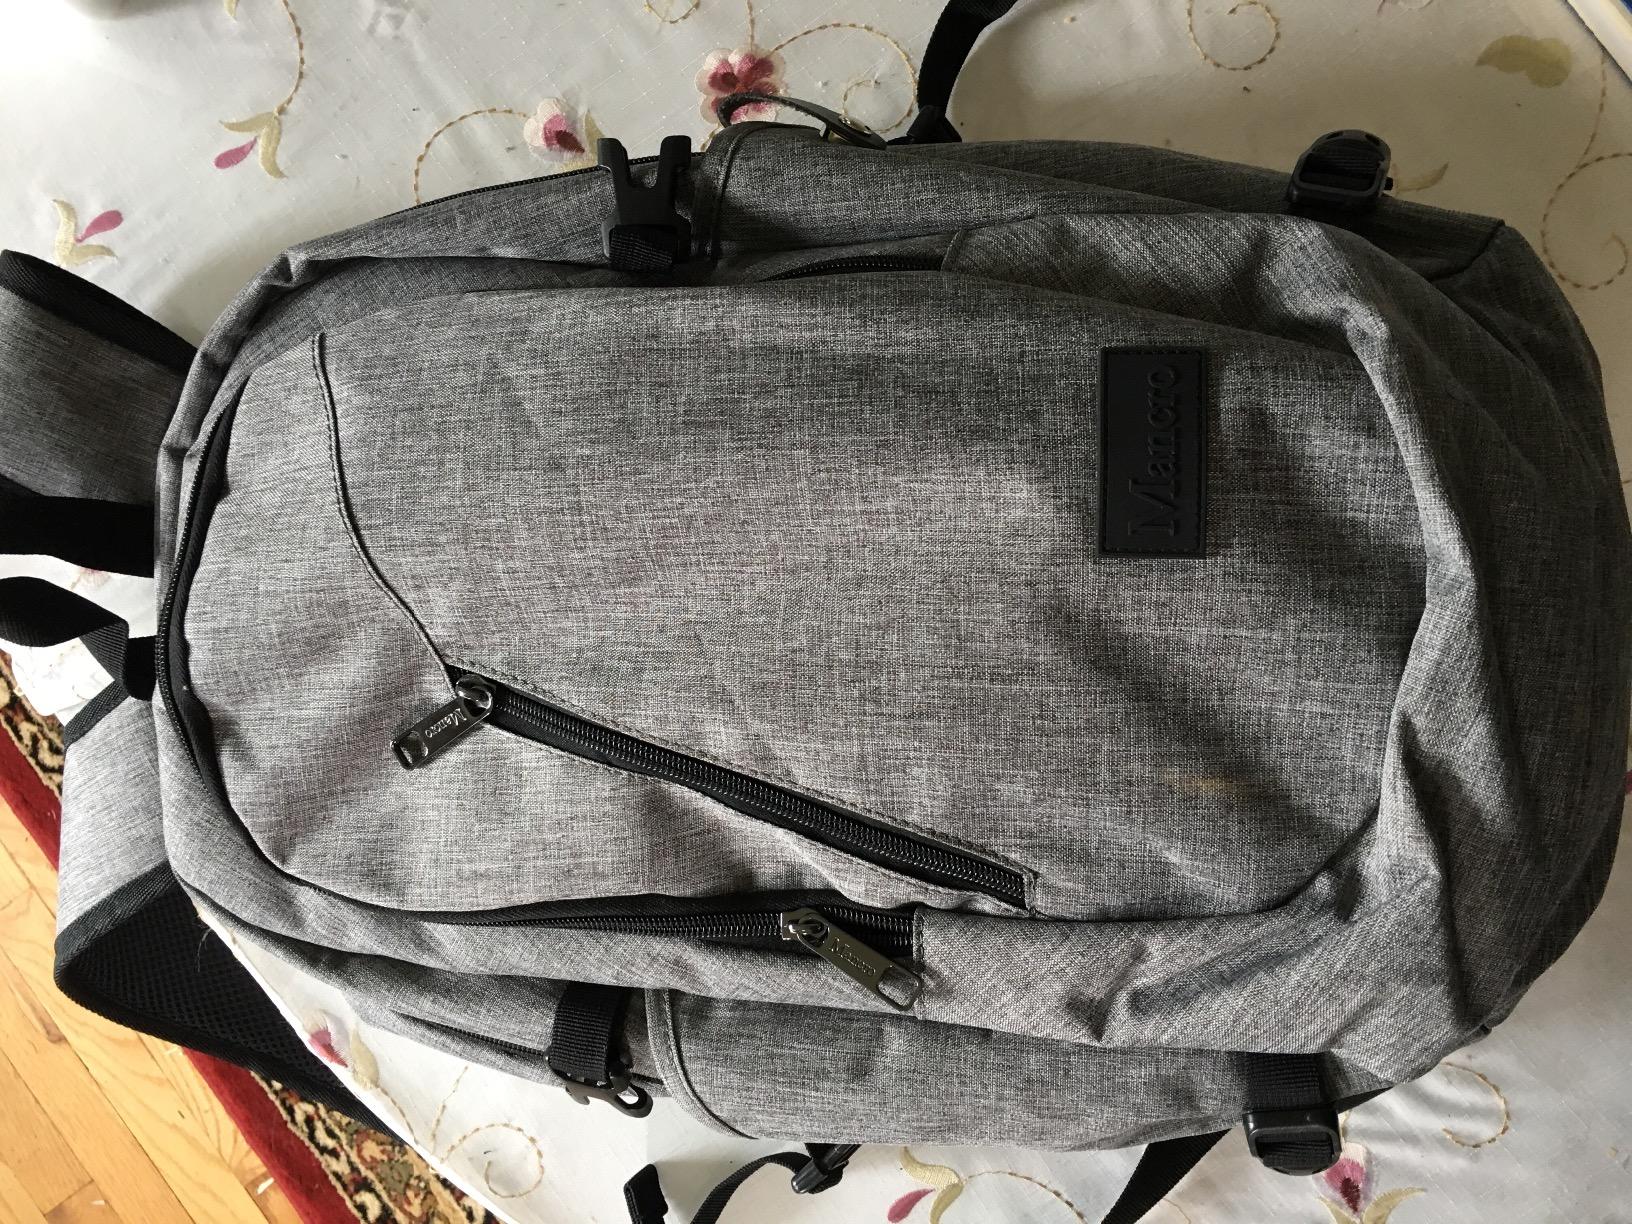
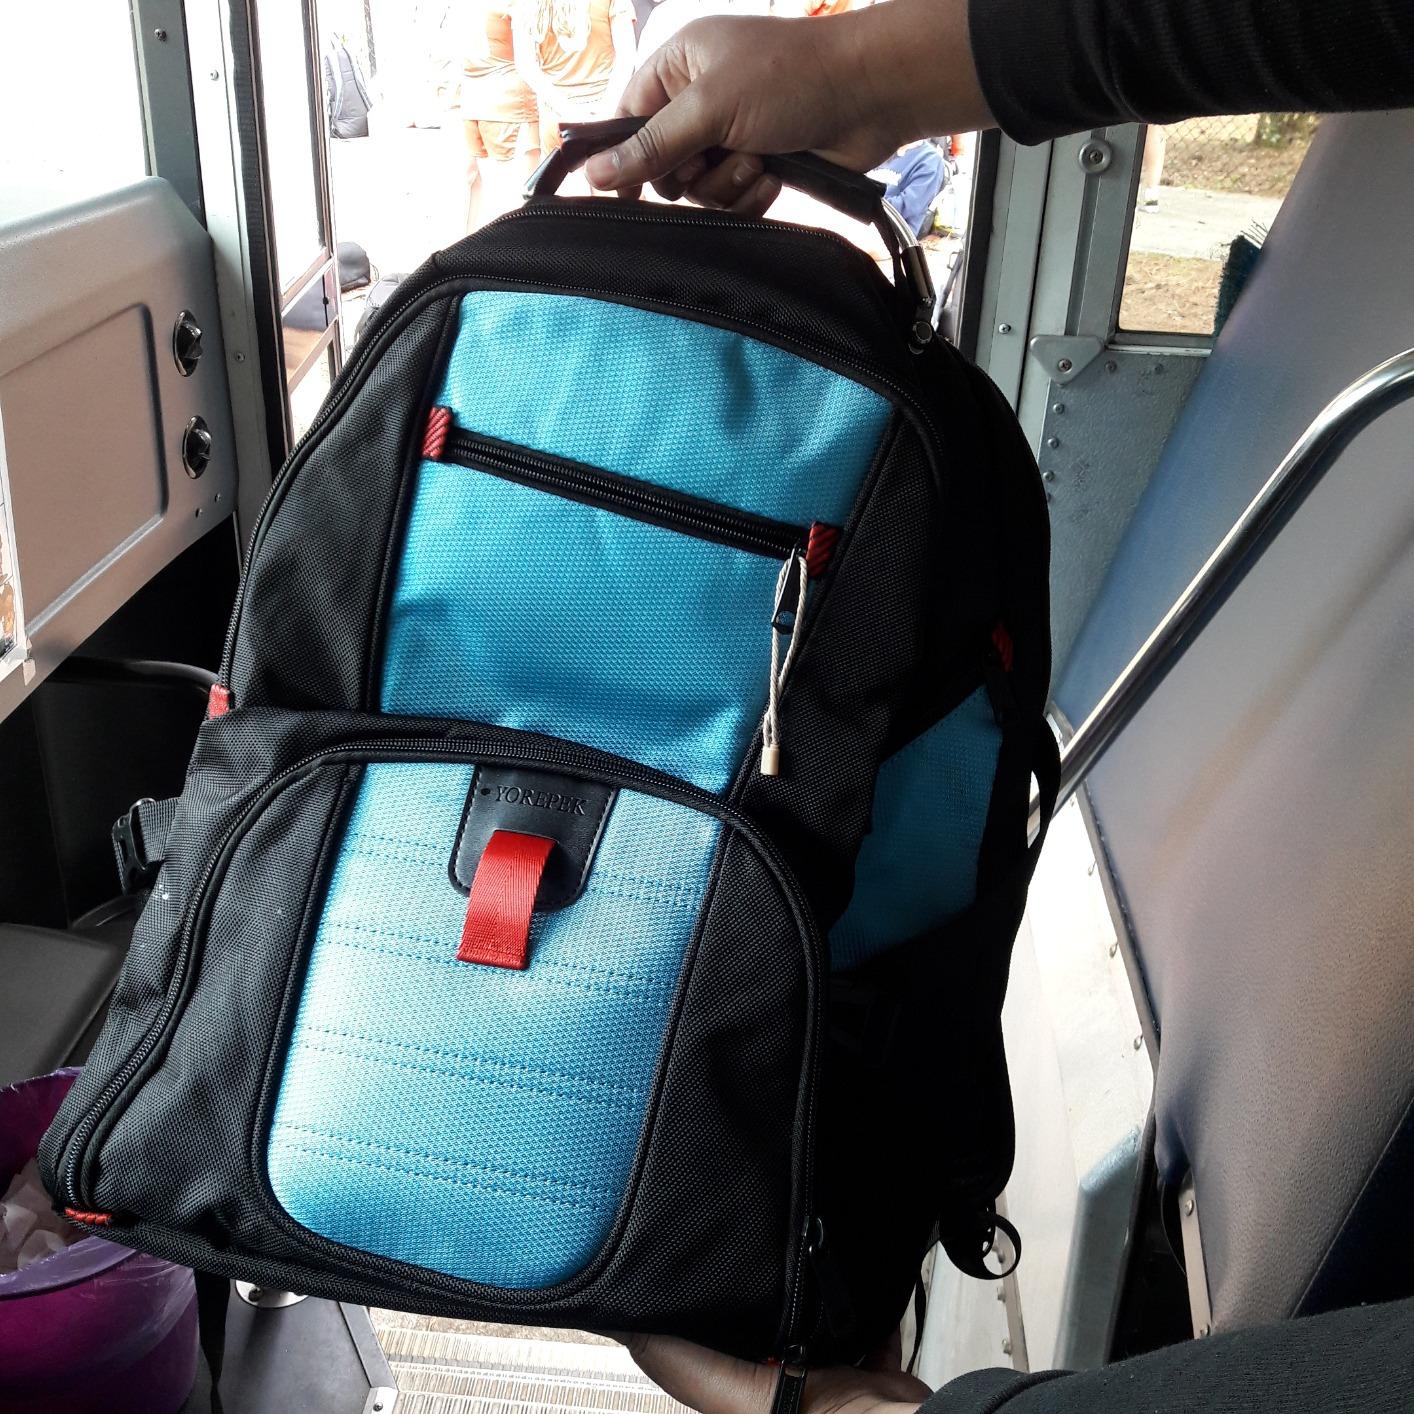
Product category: bag
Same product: no